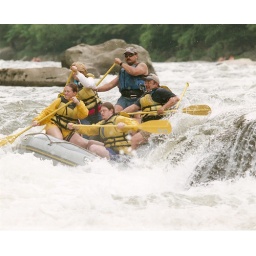
As a white water rafting guide. I'm wearing the blue life vest in the back of the raft.